Don Adams' Screen Test

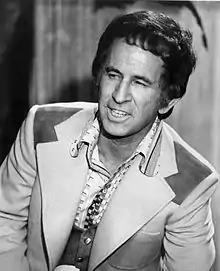
Adams as the show's host

Don Adams' Screen Test is an American game show that aired in syndication for one season. It was hosted by actor Don Adams and the announcer was Charlie O'Donnell.